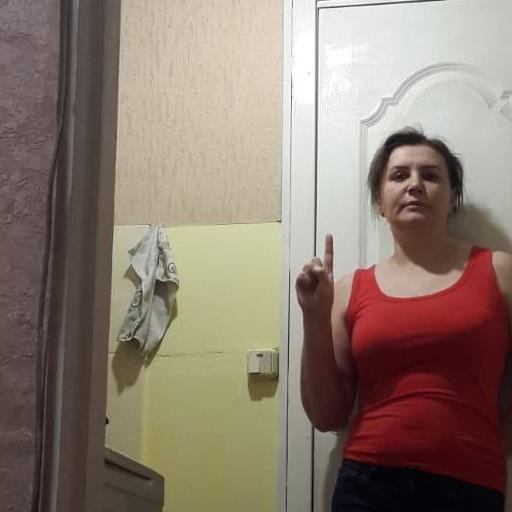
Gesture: one